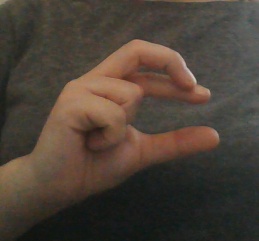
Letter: thal